Italy men's national basketball team

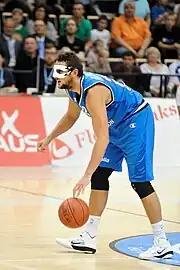
Marco Belinelli during a game

At the EuroBasket 2003, Italy showed a strong performances and defeated Germany and Greece but was later kicked out by Spain in the semifinals. The victory against France in the bronze medal game guaranteed the team's qualification at the 2004 Summer Olympics in Athens. Italy won a silver medal in that event and was stopped only in the final game by Argentina. Most important, this silver seemed to be worth much more than that of the 1980 Olympics in Moscow where several top teams, including the United States and Canada were absent for a boycott.